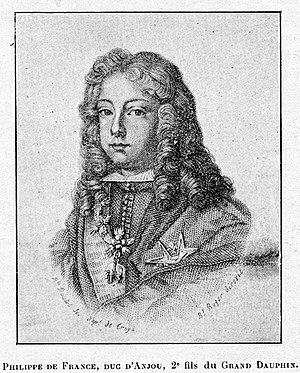
Cabanès, Éducation de Princes028 Philippe de France, duc d´Anjou, 2e fils du Grand Dauphin